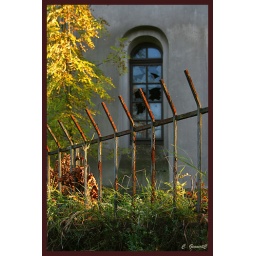
a fence of an abandoned water tower in Wuppertal